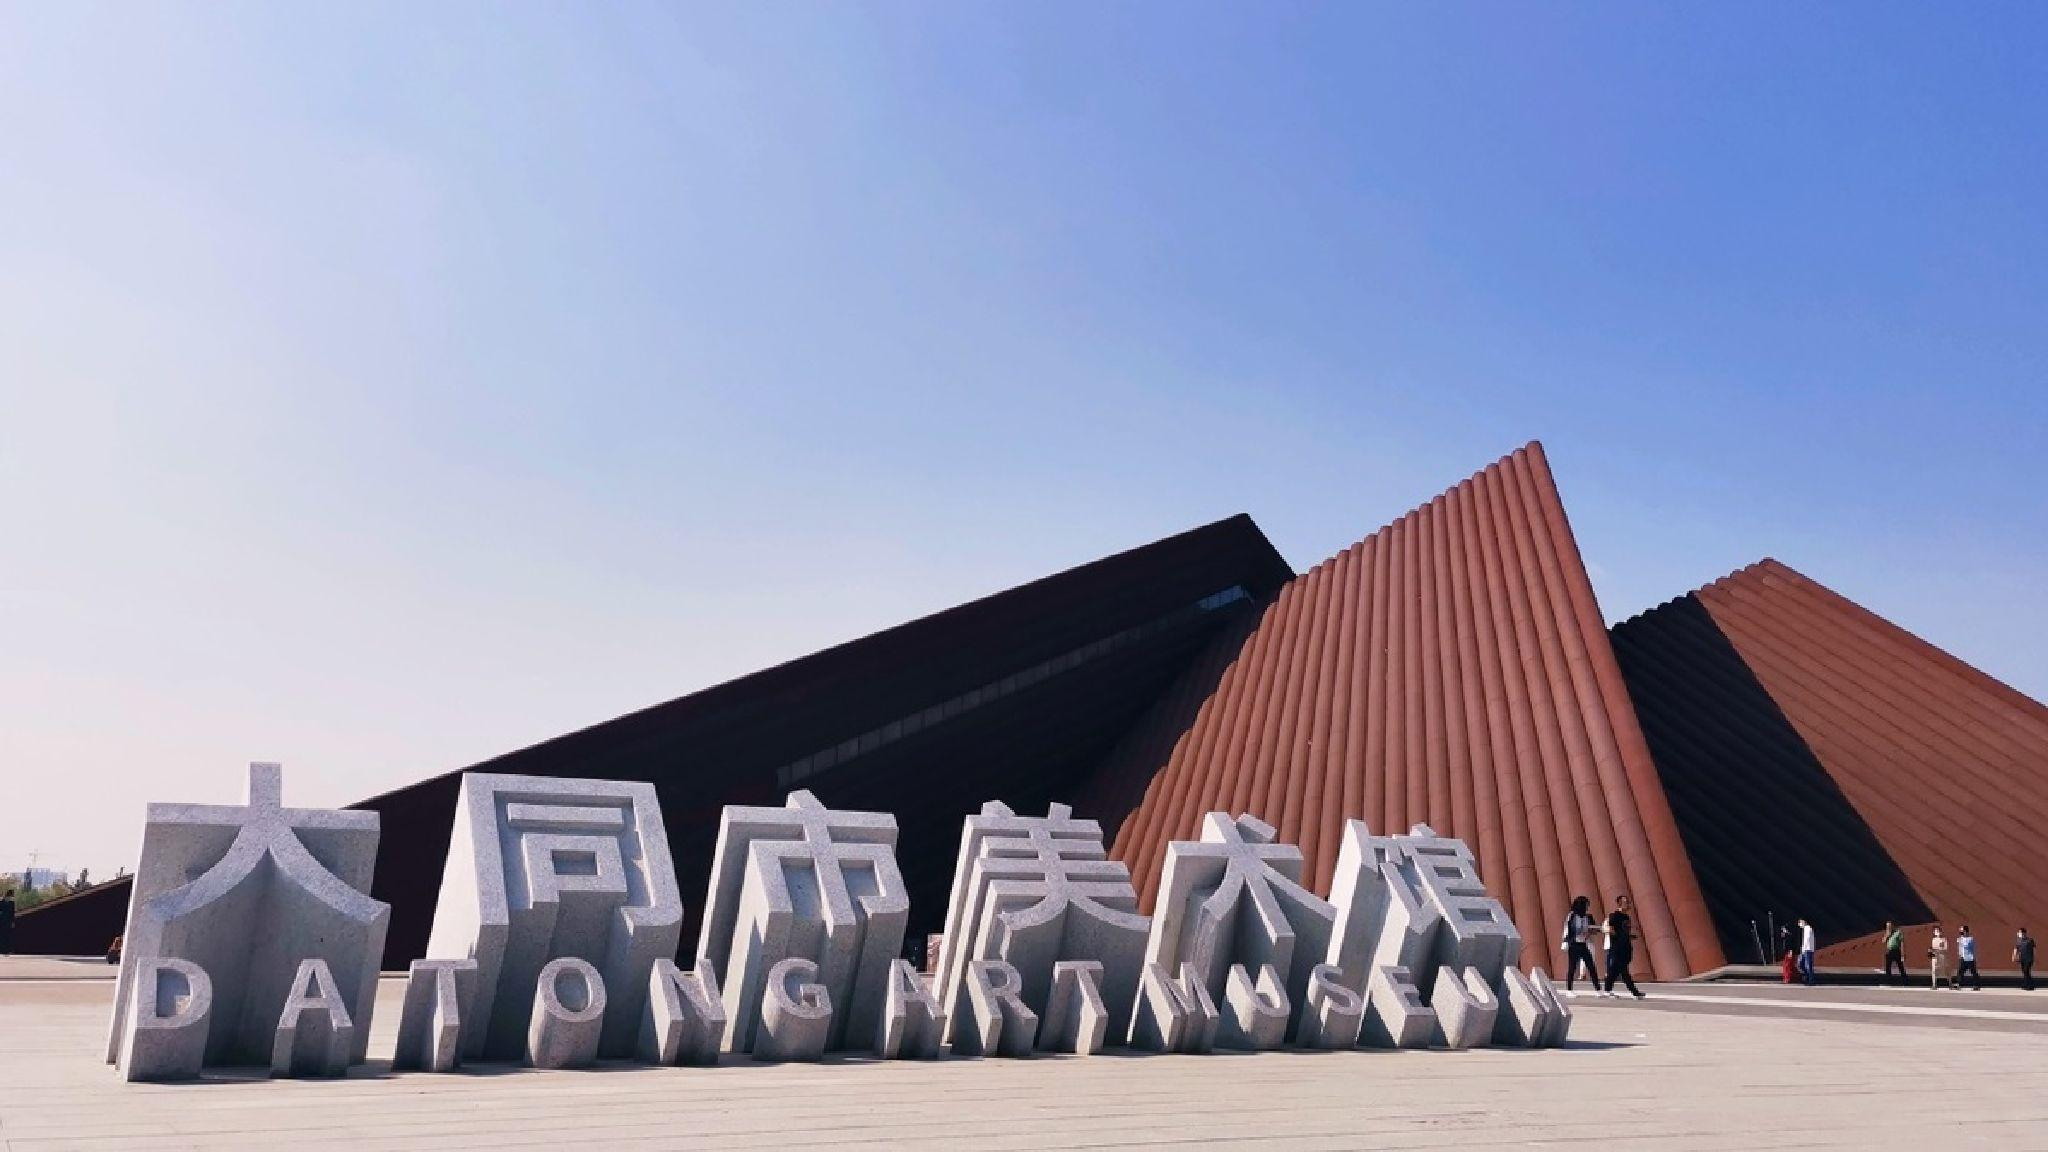
地标名称：大同市美术馆
所在城市：大同市·平城区